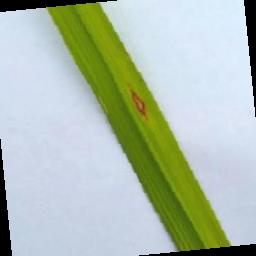
Label: Rice___Leaf_Blast